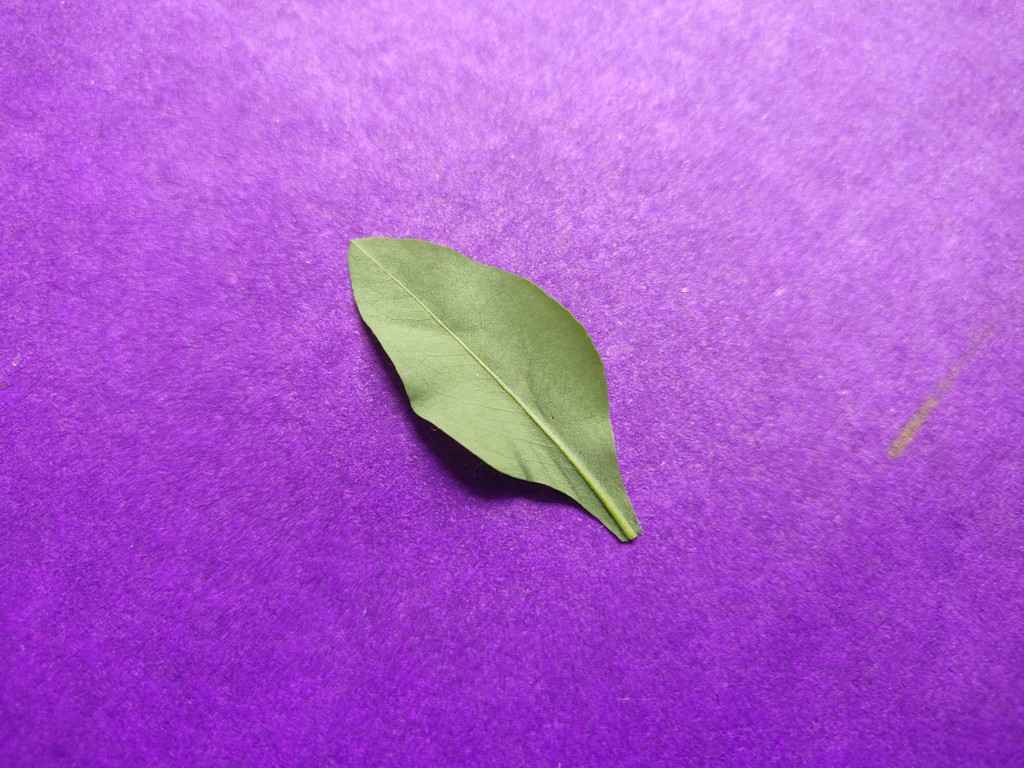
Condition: Healthy
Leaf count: single
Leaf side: back